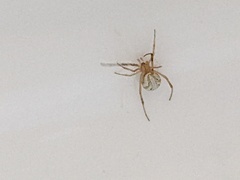
Species: Lactrodectus_hesperus